Dr. J.C. McClenathan House and Office

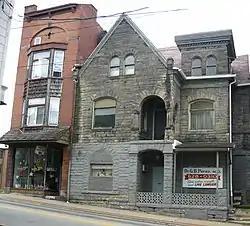
McClenathan House, August 2009

Dr. J.C. McClenathan House and Office, also known as the Medical Center Building, is a historic home and doctor's office located at Connellsville, Fayette County, Pennsylvania. It was built about 1895, and is a -story building with Richardsonian Romanesque and Queen Anne style design details. The stone-clad building features a two-story inset porch, a sloped stone parapet, and three-story tower with decorative frieze.